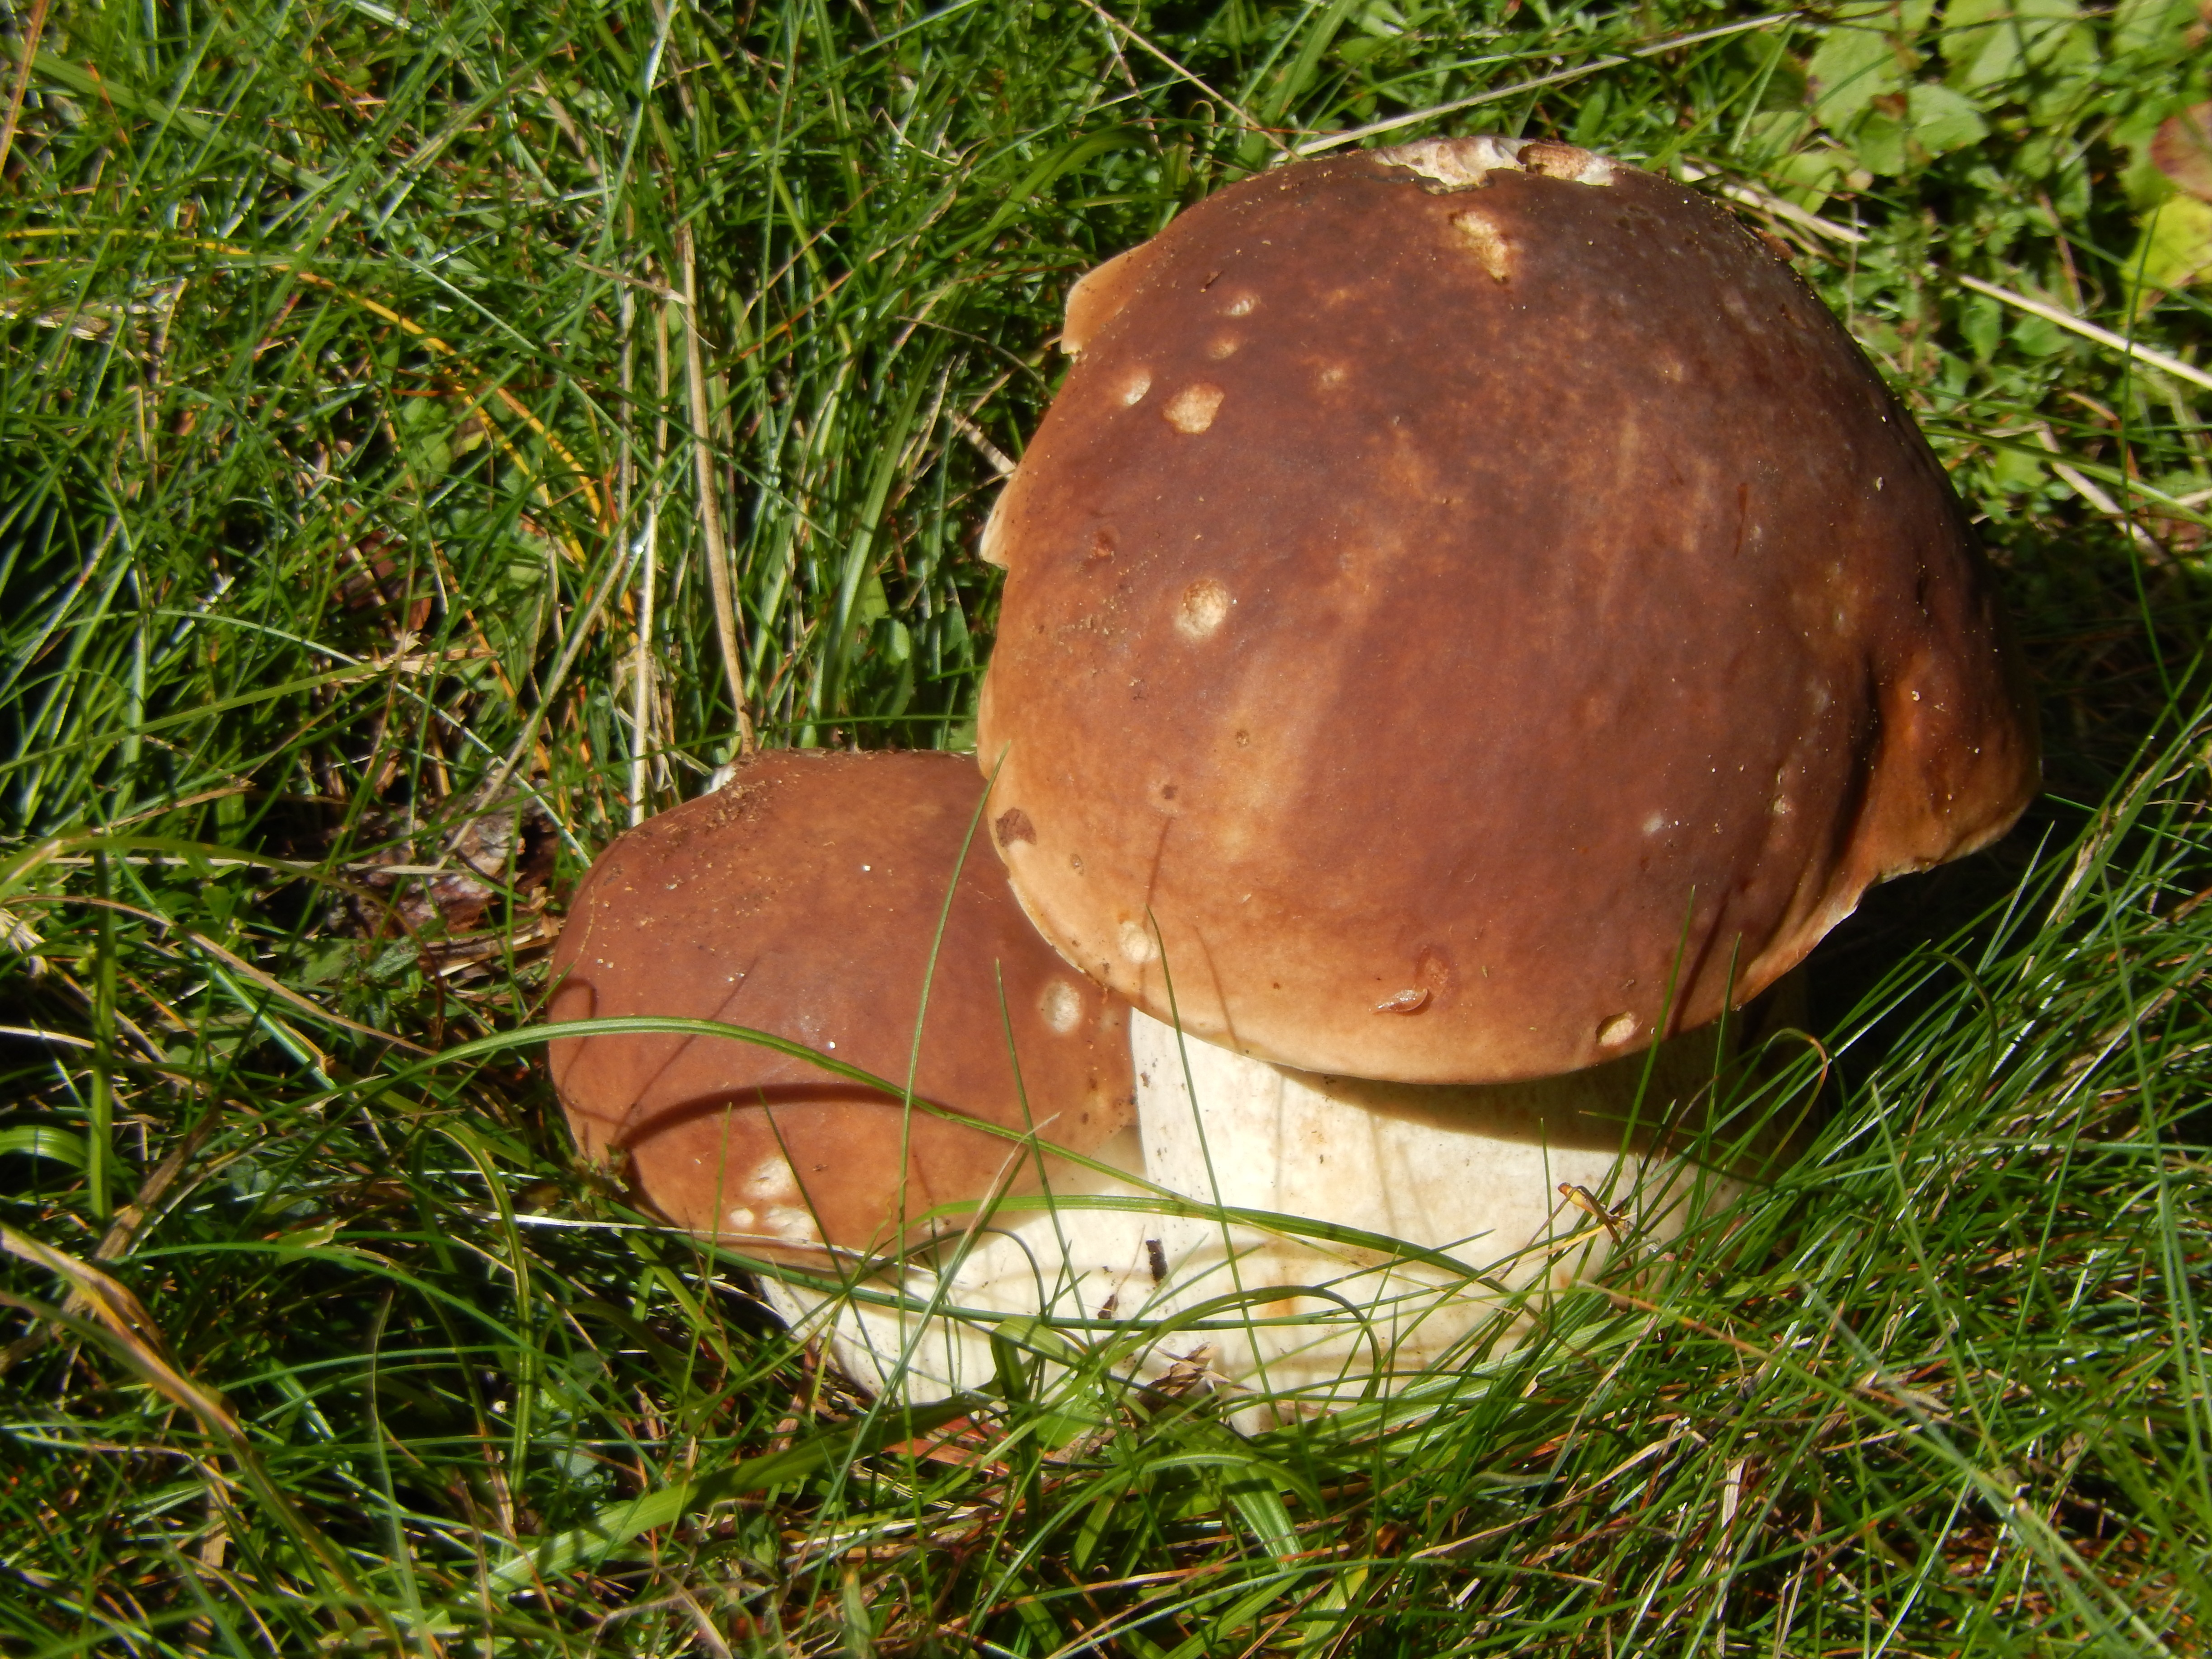
grass, prairie, soil, mushroom, fungus, mushrooms, boletus, woodland, agaric, bolete, agaricus, matsutake, edible mushroom, grass family, medicinal mushroom, agaricomycetes, agaricaceae, penny bun